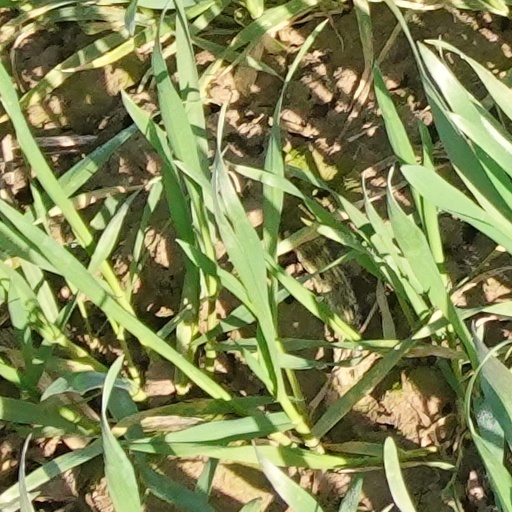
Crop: wheat